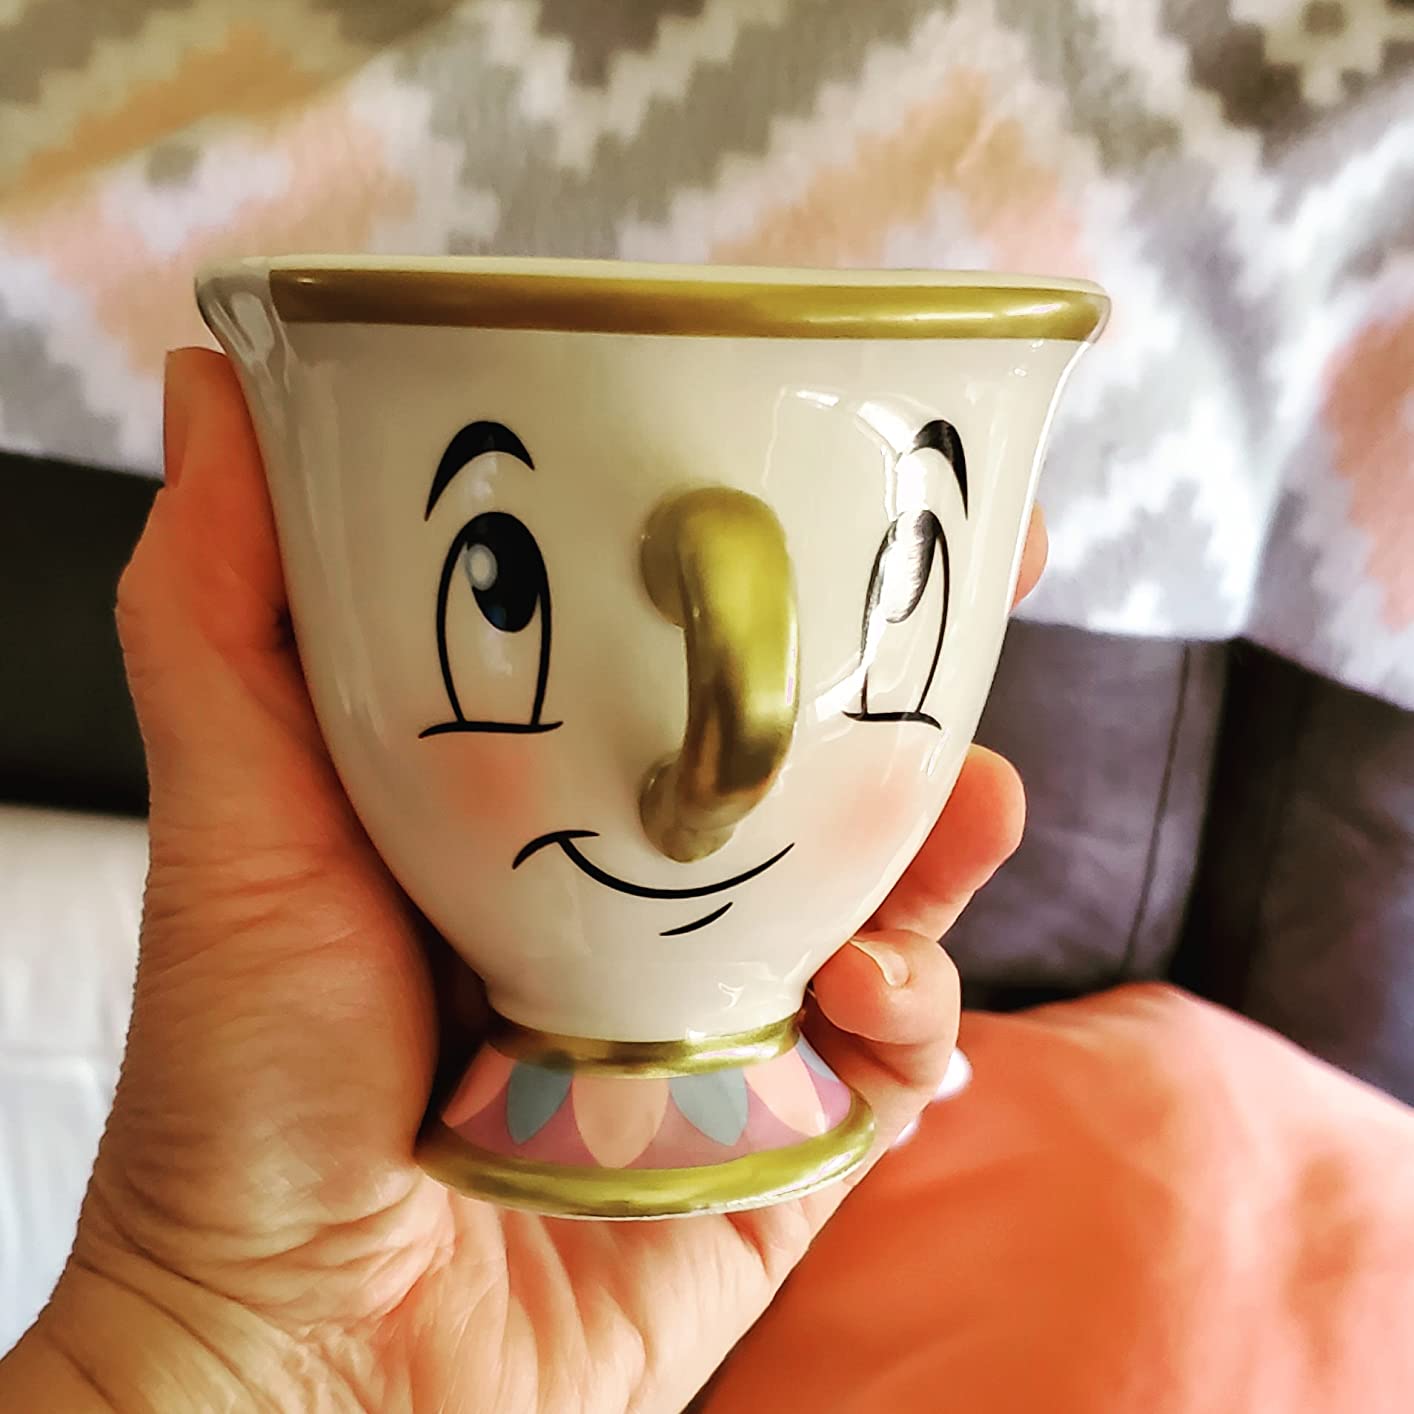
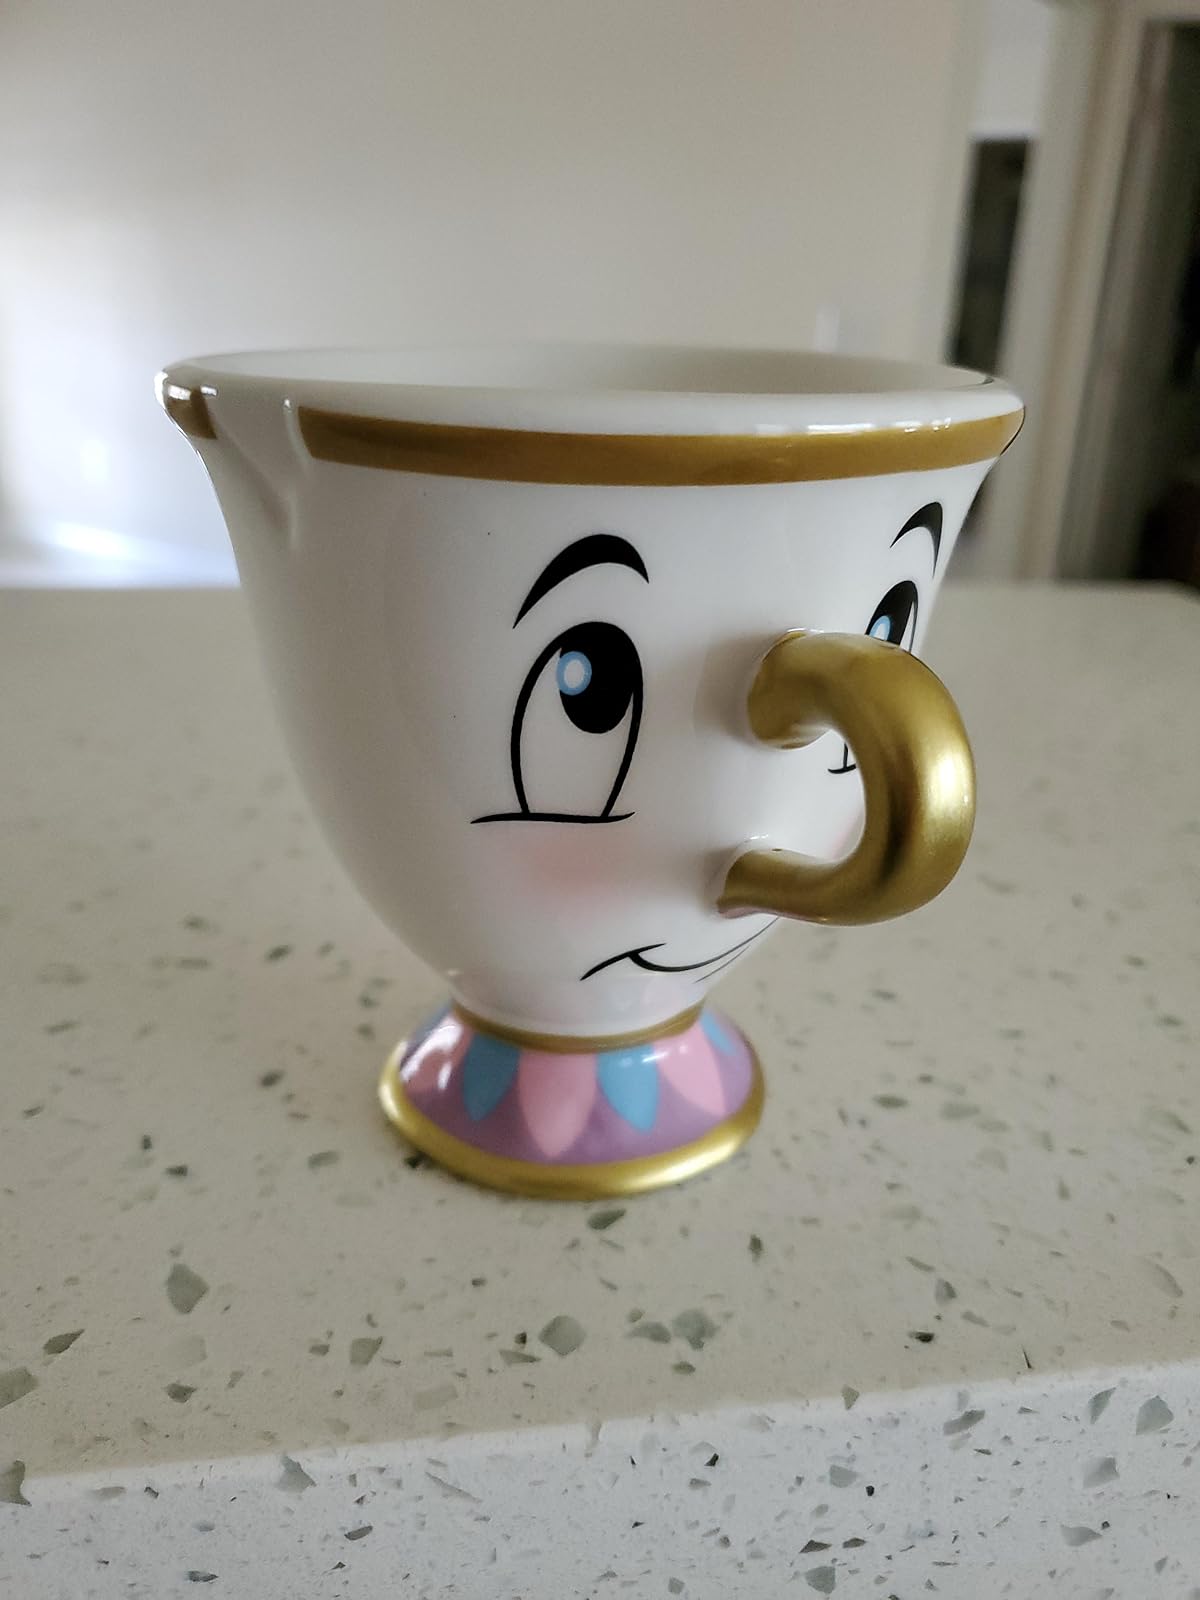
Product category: items_mug
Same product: yes